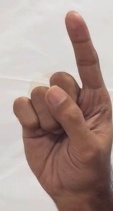
ASL sign: 1